Warburg–Sarnau railway

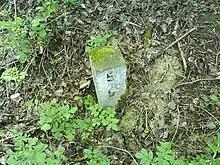
Kilometre stone (km 5.9) on the former Warburg–Volkmarsen section

The Volkmarsen–Korbach section also saw a decline in the number of passengers in the 1980s. On 30 May 1987, when passenger traffic on the Lower Eder Valley Railway ended, it also ended on the Volkmarsen–Korbach section, although freight traffic continued. In the 1990s, there were calls for the reopening of this section. As a result, passenger services resumed on 4 October 1998. It was one of the first reactivations of rail services in Hesse. In the meantime, operations have been taken over by the DB subsidiary Kurhessenbahn and the number of passengers has increased. From 28 May 2006 to 9 December 2006, the line was converted to a computer-based interlocking and extensively renovated. With the 2013/2014 timetable change in December 2013, the new "Twistesee" crossing loop was opened east of Bad Arolsen (no embarkation/disembarkation), which enabled a new timetable concept to be introduced with coordinated transfers in Korbach and shorter travel times between Kassel and Korbach.